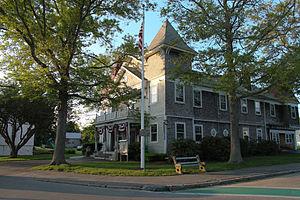
Cheshire est une localité du comté de Plymouth dans le Massachusetts, aux États-Unis.